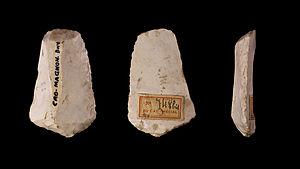
L'abri de Cro-Magnon est un site préhistorique français situé dans l'ancienne commune des Eyzies-de-Tayac, dans le département de la Dordogne, à quelques centaines de mètres de la gare des Eyzies. Outre des sépultures, ce site éponyme de l'Homme de Cro-Magnon a livré des outils en silex et des éléments de parure attribués à l'Aurignacien ou au Gravettien.
L'Homme de Cro-Magnon est à l'origine le nom donné à un ensemble de restes fossiles d'Homo sapiens découverts en 1868 par Louis Lartet sur le site de l'abri de Cro-Magnon, aux Eyzies-de-Tayac, lieu auquel il doit son nom.